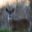
Label: deer